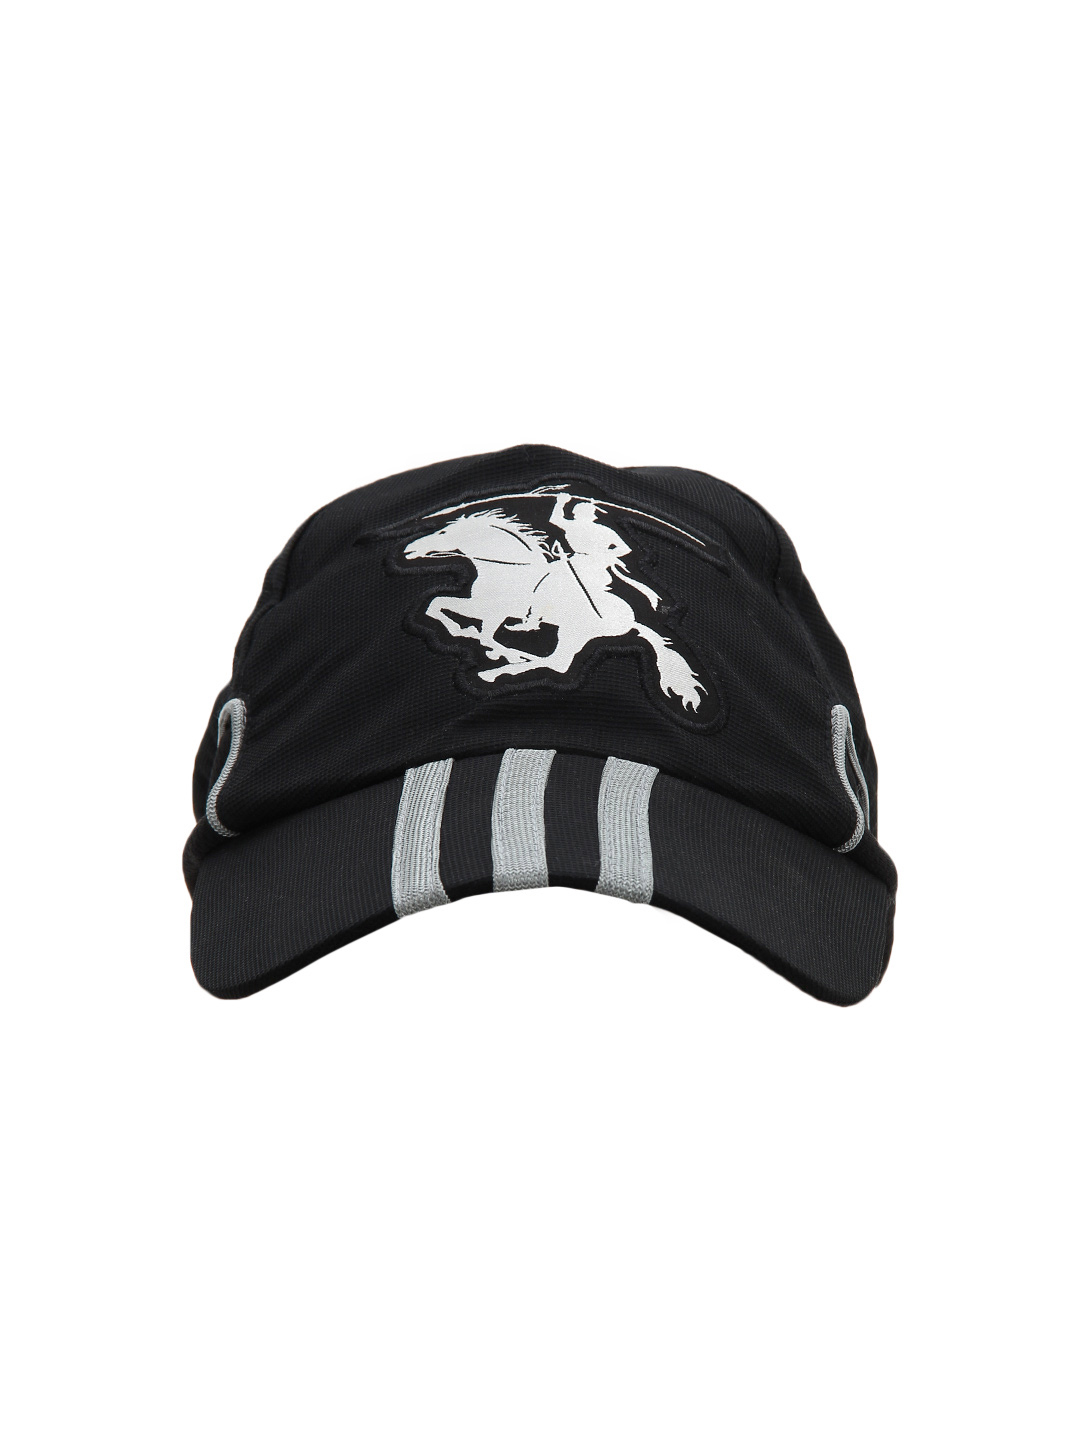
ADIDAS Kids Unisex Pune Warriors Black Cap
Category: Accessories / Headwear / Caps
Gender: Unisex
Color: Black
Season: Summer 2011
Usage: Sports